Manatee County Area Transit

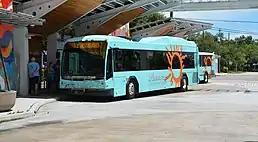

MCAT's fleet consists of Gillig Phantom, Low Floor, Low Floor BRT, and Replica Trolley. They operate both clean-diesel and diesel-electric hybrid buses.